Spider wasp

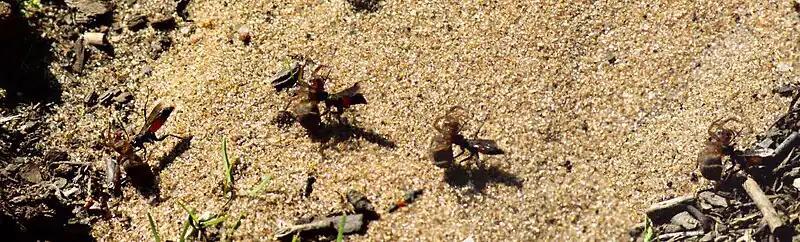
Spider-hunting wasp "Anoplius" dragging a spider larger than herself backwards across a sandy heath (four stages are shown in the composite image)

The Pompilidae produce a venom, delivered when they sting, containing a variety of powerful neurotoxins named pompilidotoxin (PMTX). These inhibit the inactivation of voltage-gated sodium channels, causing too much sodium to flow through neuron cell membranes, causing long bursts of nerve impulses (action potentials), and thus overstimulating these nerves. Alpha- and beta-PMTX are both small peptide chains of just 13 amino acids; alpha-PMTX has been studied in "Anoplius samariensis", while beta-PMTX has been studied in "Batozonellus maculifrons".